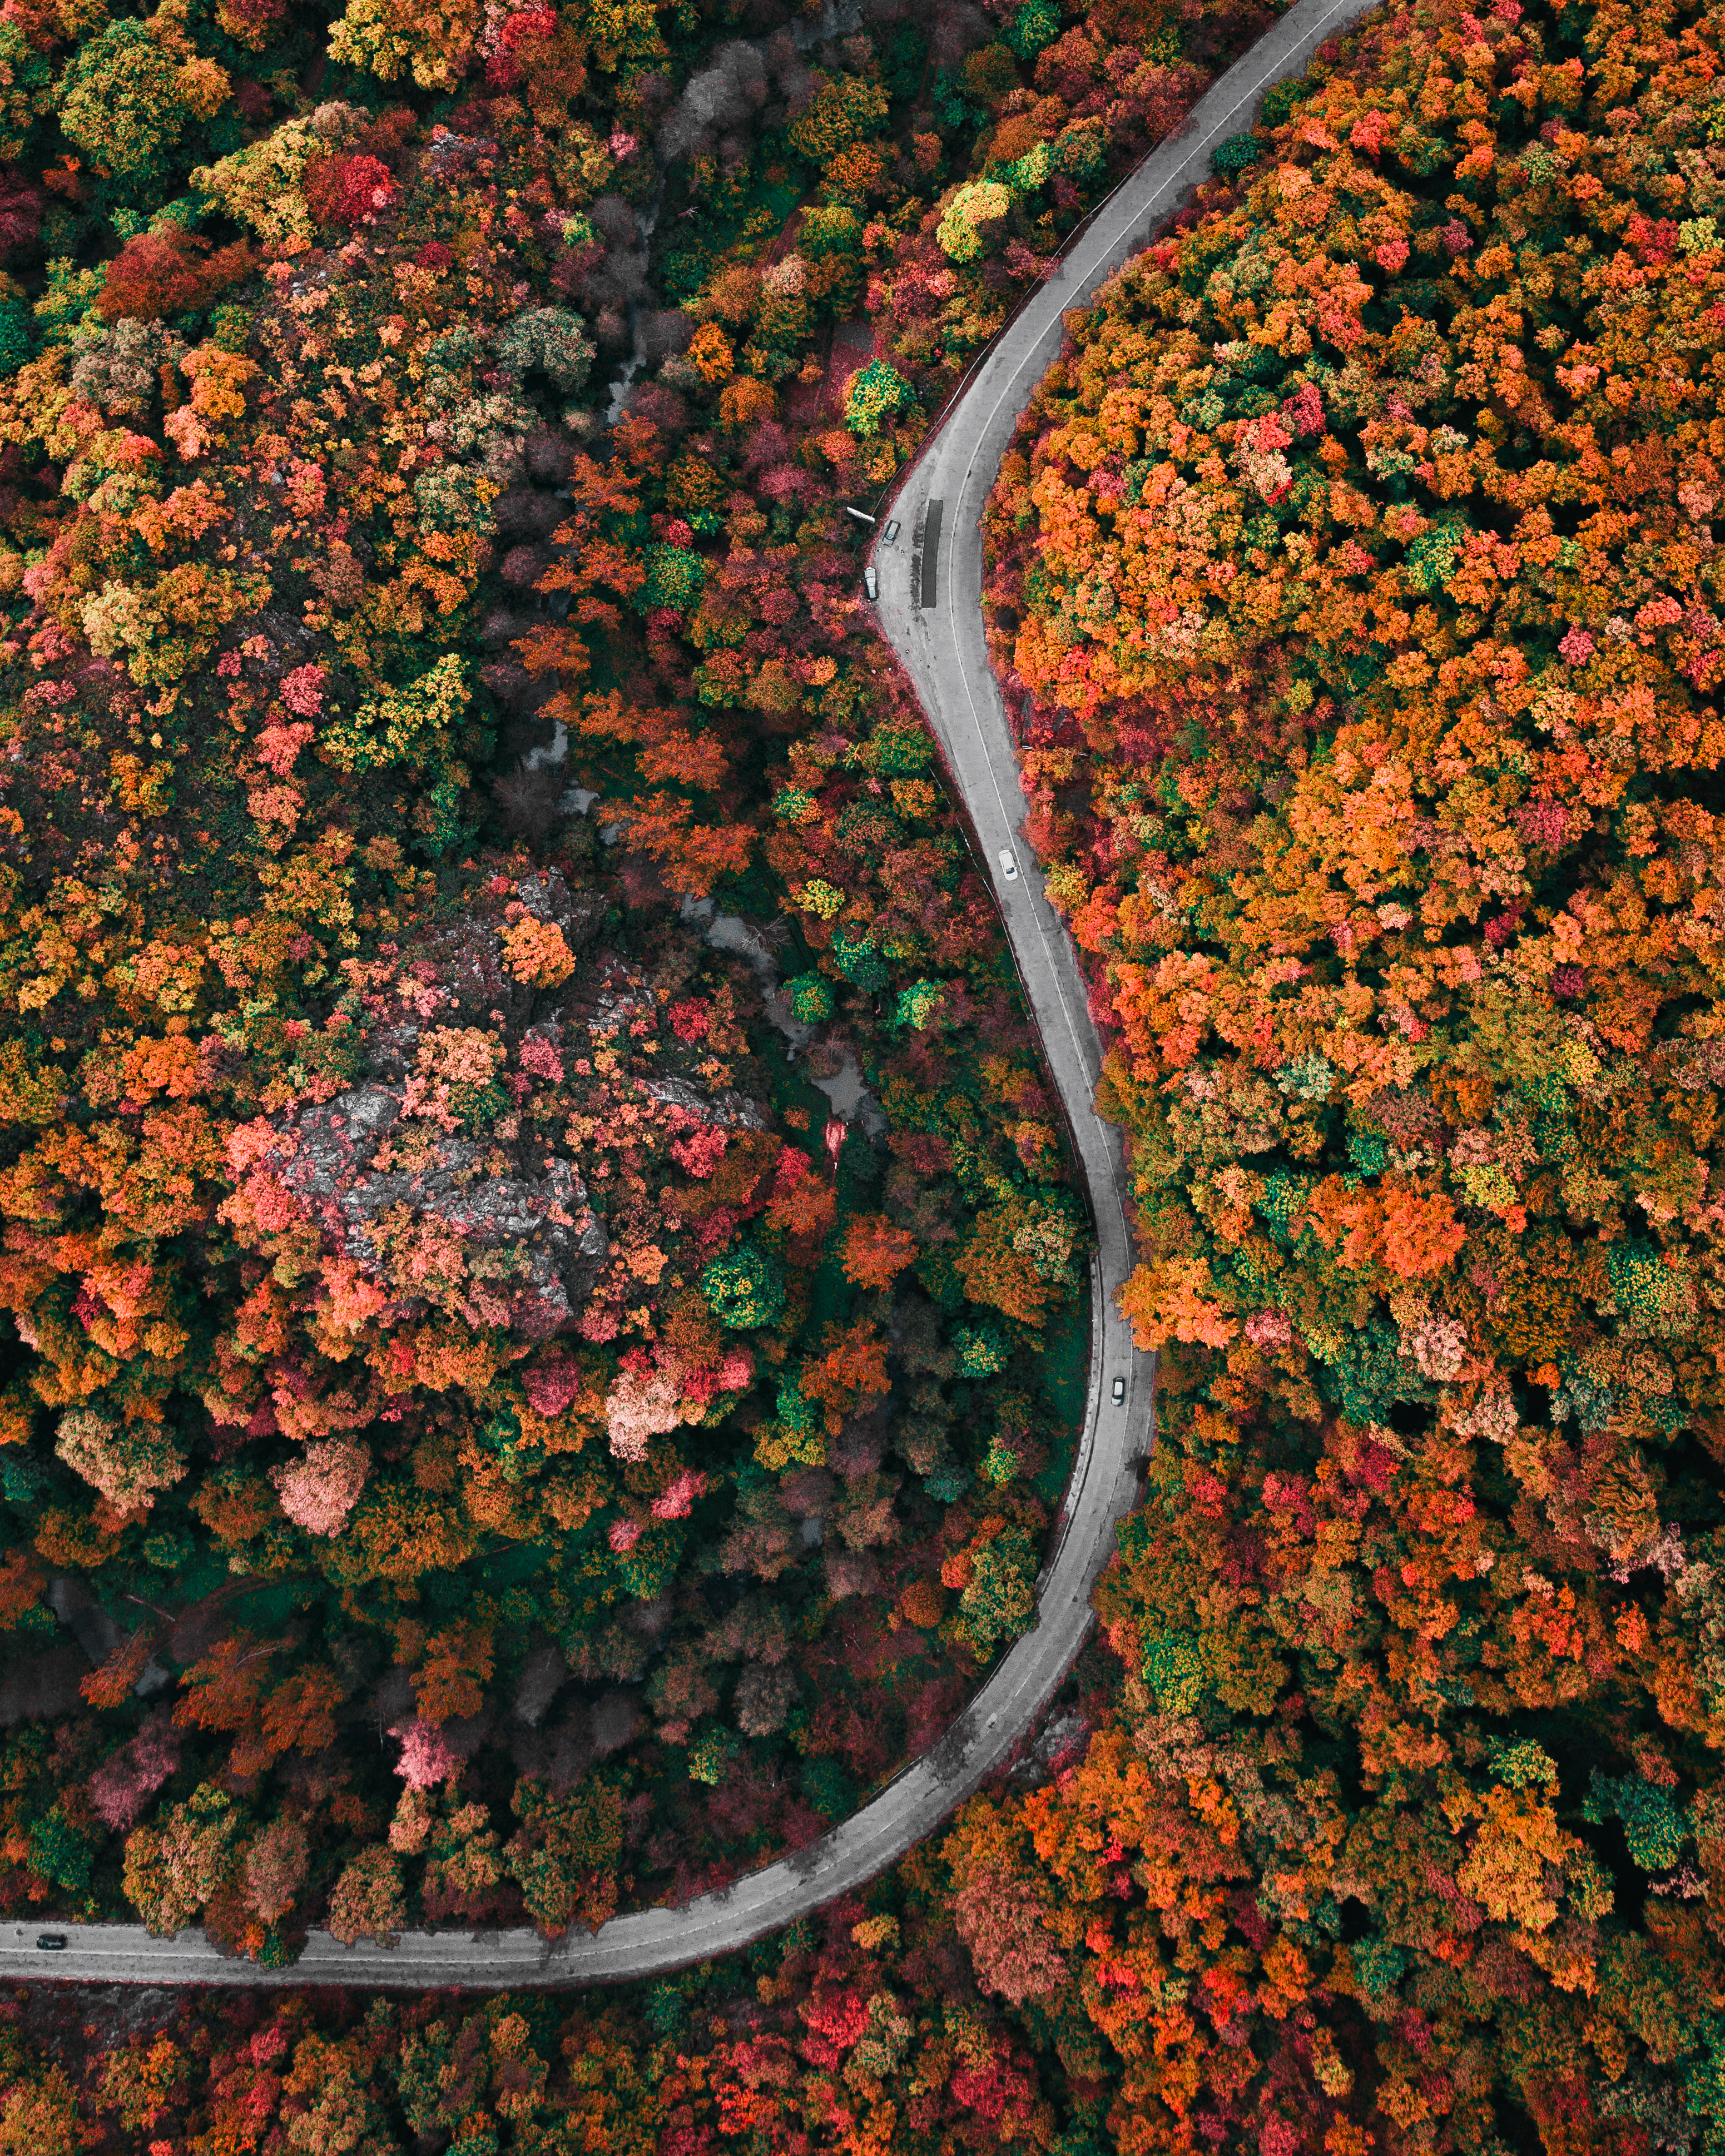
tree, leaf, autumn, plant, woody plant, landscape, deciduous, shrub